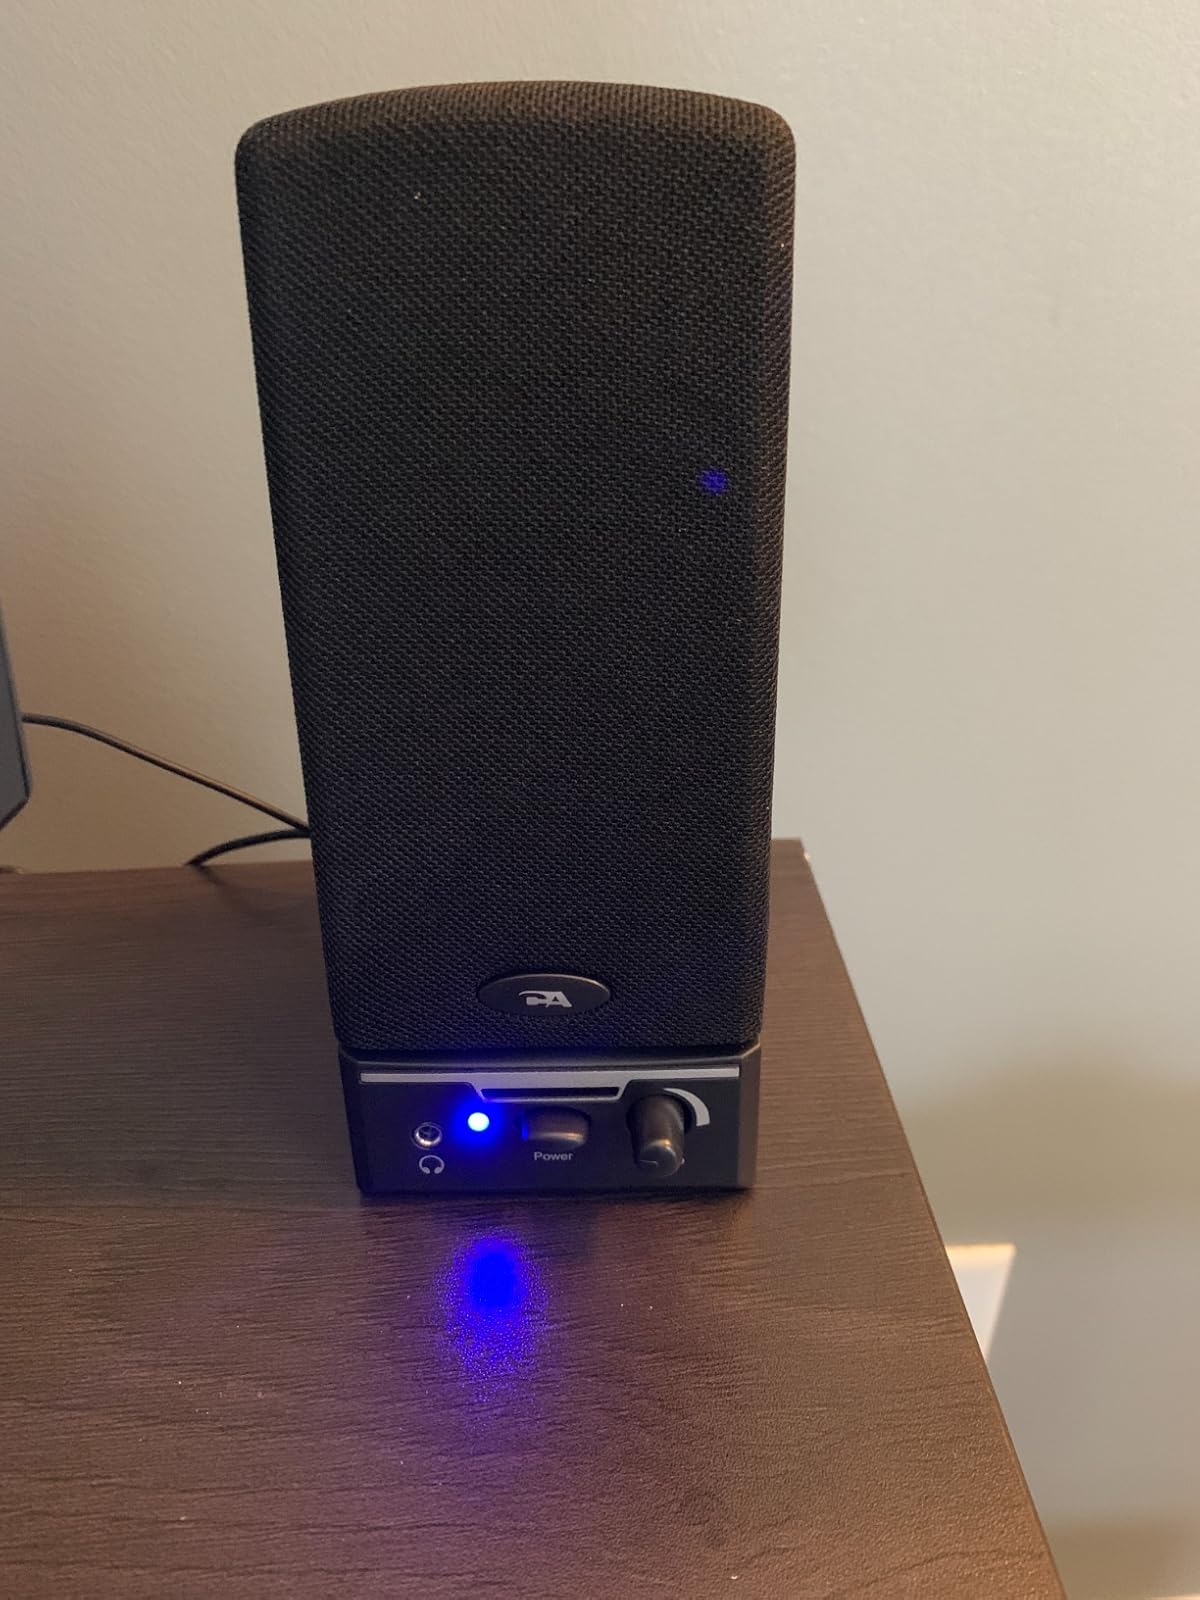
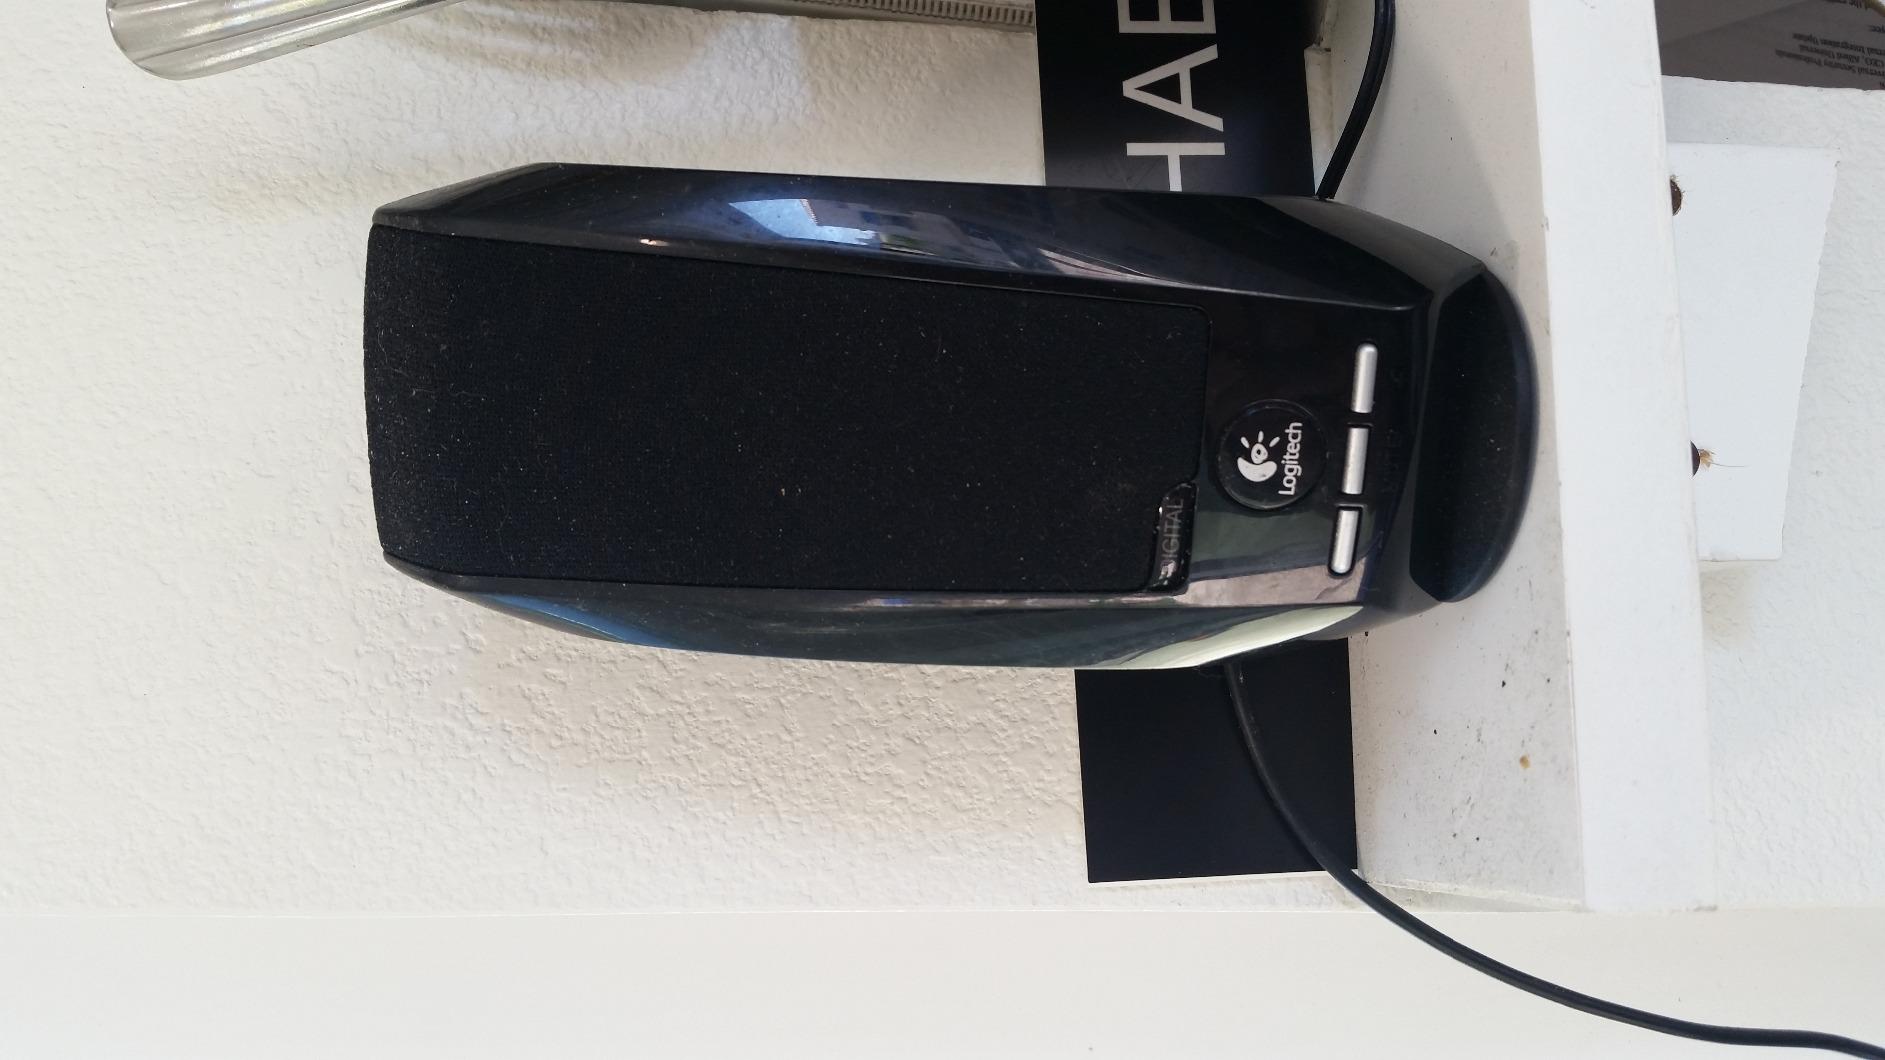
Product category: speaker
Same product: no